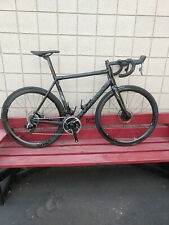
Vehicle type: Bikes